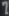
Number: 7